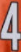
Number: 4